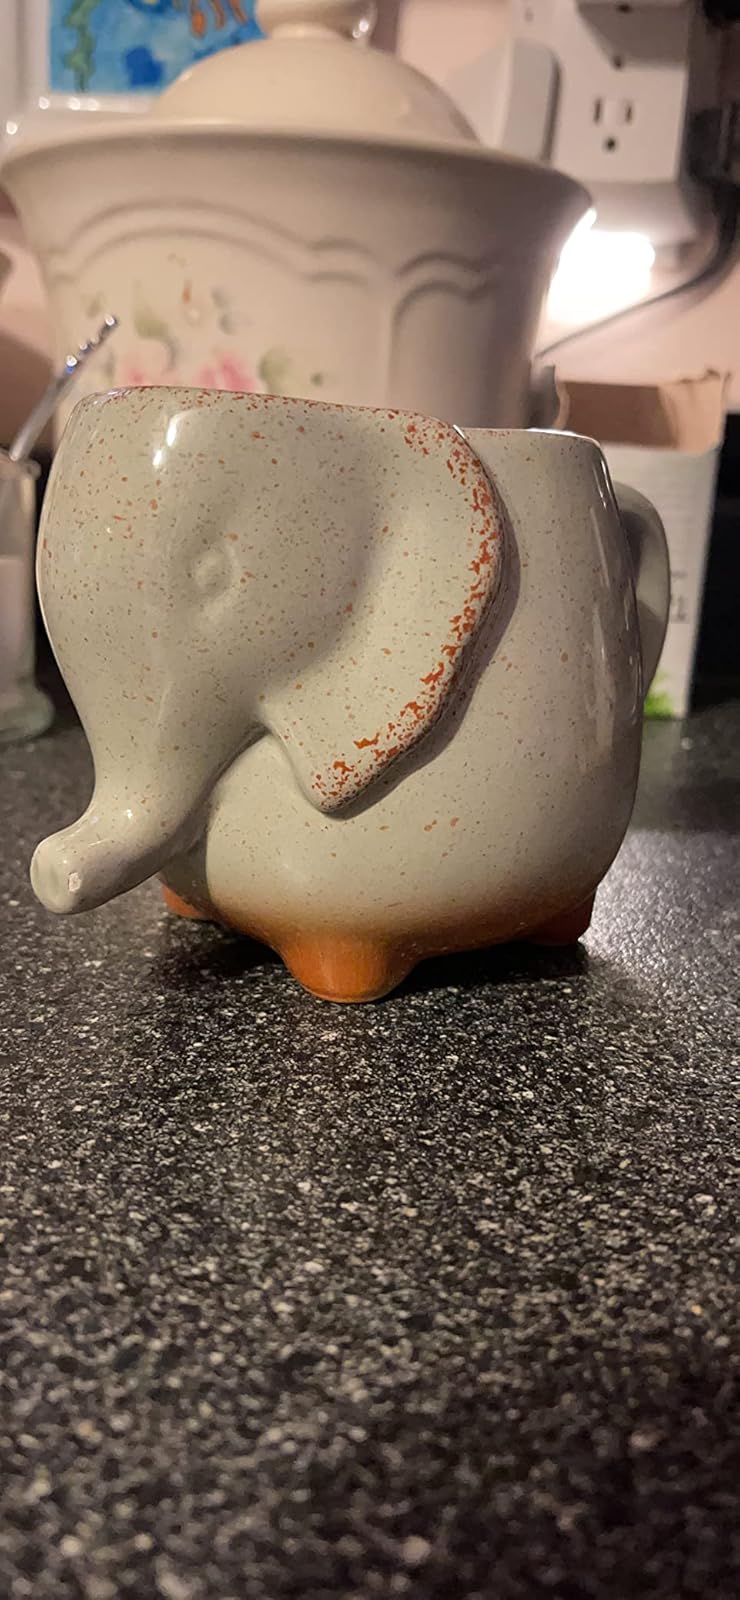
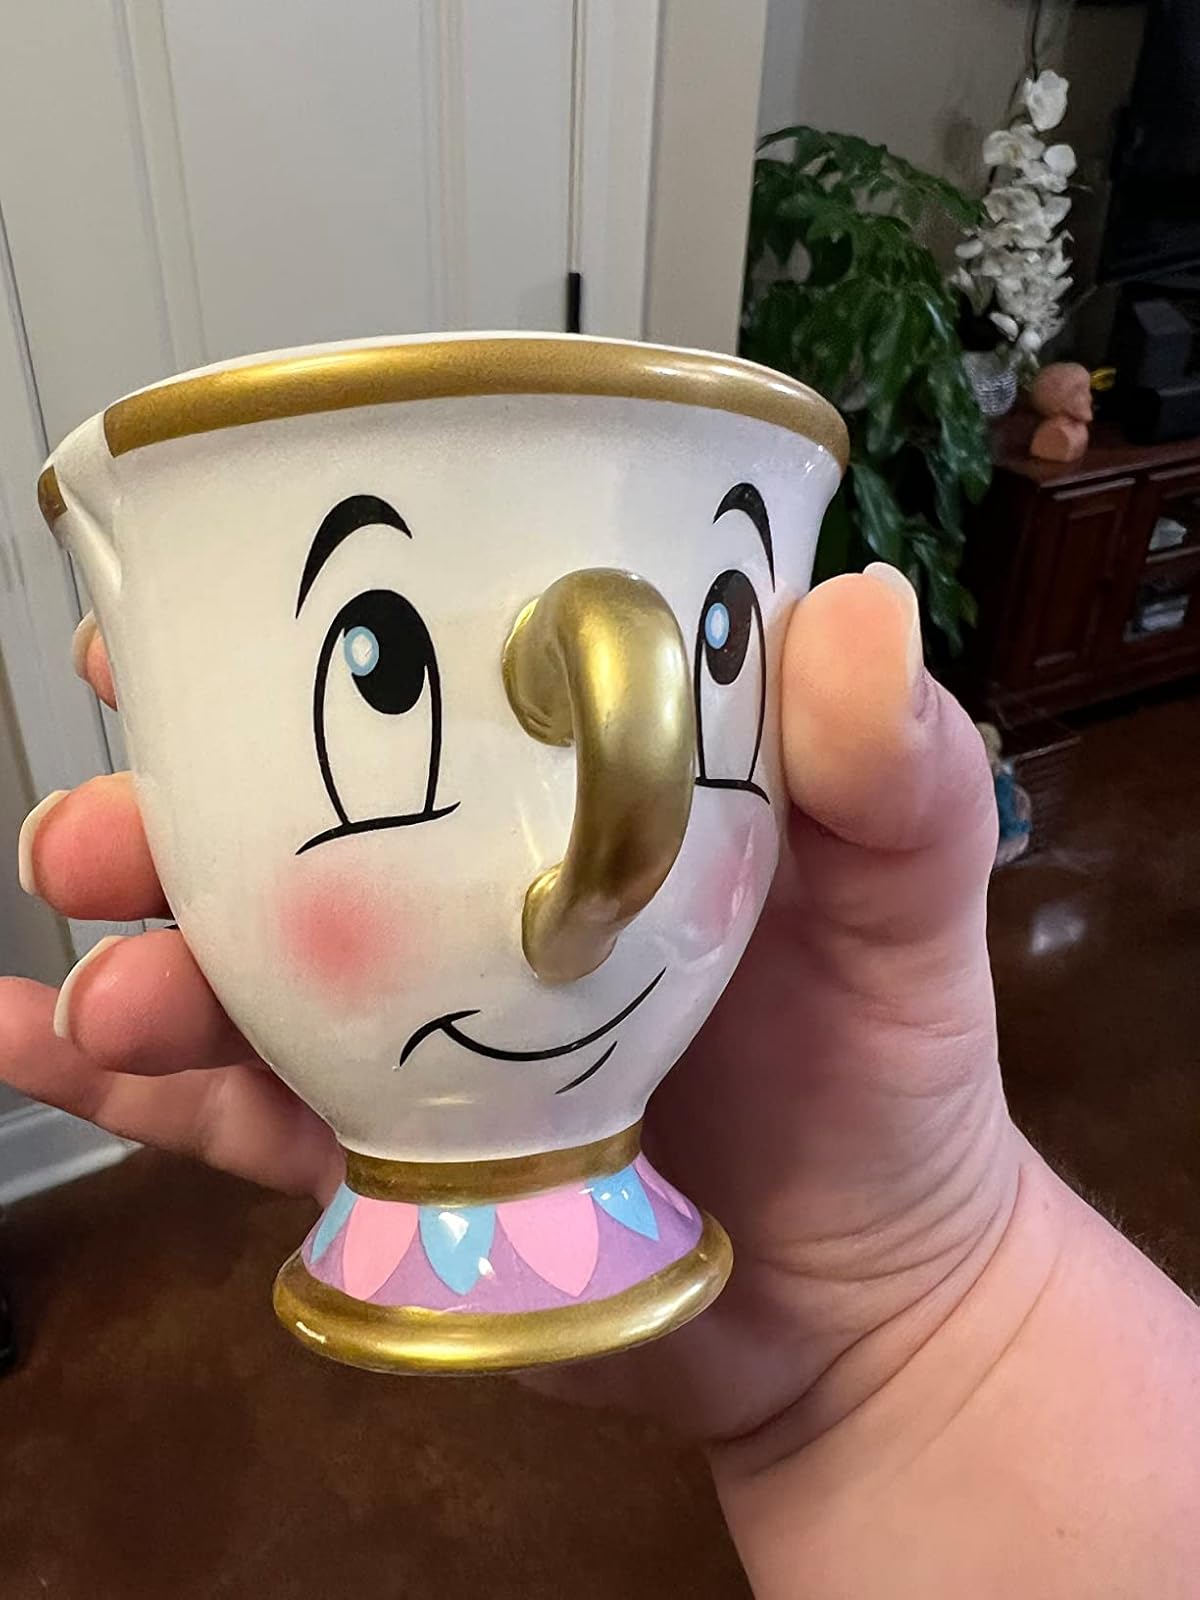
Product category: items_mug
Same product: no